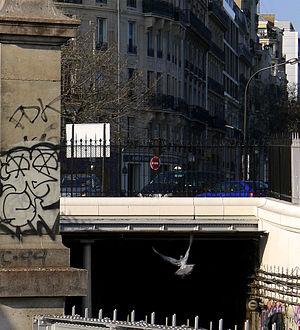
Ligne N°5 du métro (entrée dans la partie souterraine du bd Bourdon) - Paris IV
La ligne 5 du métro de Paris est une des seize lignes du réseau métropolitain de Paris. Ouverte en 1906, elle traverse l'est de la capitale selon un axe nord-sud et relie la station Place d'Italie, dans Paris intra-muros, à la station Bobigny - Pablo Picasso, à Bobigny, préfecture du département de la Seine-Saint-Denis, au nord-est de Paris.